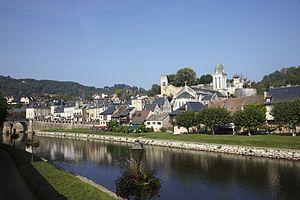
Le sentier de grande randonnée 461, se situe à l'est du département de la Dordogne, en Périgord noir. Il relie le GR 36, depuis la commune de Montignac-Lascaux, à celle de Terrasson-Lavilledieu.
Montignac-Lascaux, également appelée Montignac-sur-Vézère ou Montignac, est une commune française située sur la Vézère, dans le département de la Dordogne, en région Nouvelle-Aquitaine. Chef-lieu du canton de Montignac de 1790 à 2015, la commune est devenue à cette date le bureau centralisateur du canton de la Vallée de l'Homme.